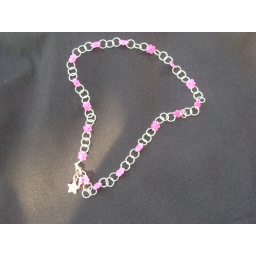
Lego necklace with pink flowers made by my wife.